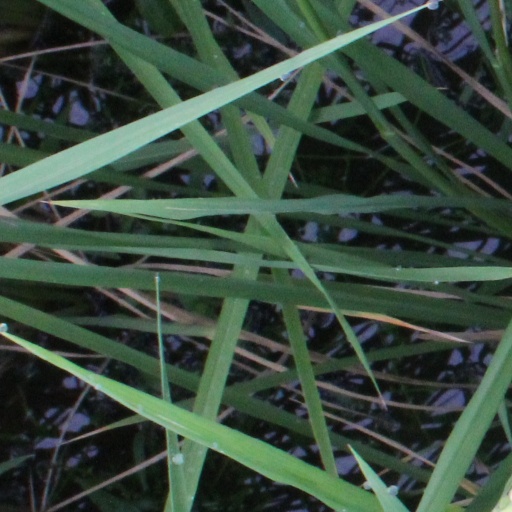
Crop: rice